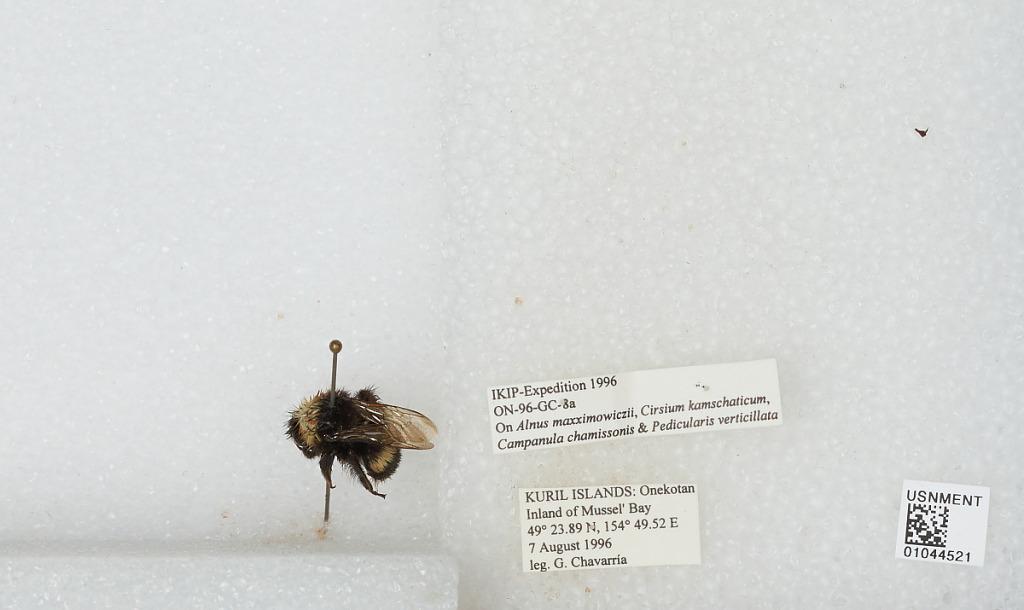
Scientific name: Bombus sp.
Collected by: G. Chavarria
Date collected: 1996-8-7
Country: Russia
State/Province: Sakhalin
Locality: Onekotan Island, inland of Mussel' Bay, Kuril Islands
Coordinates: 49.3981, 154.825